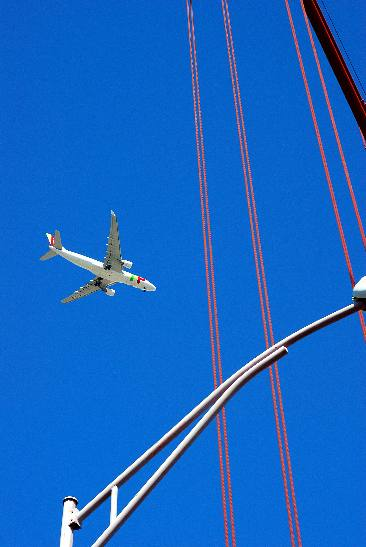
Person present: No